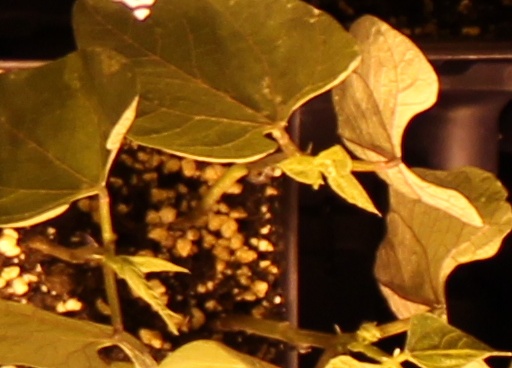
Label: Blackbean